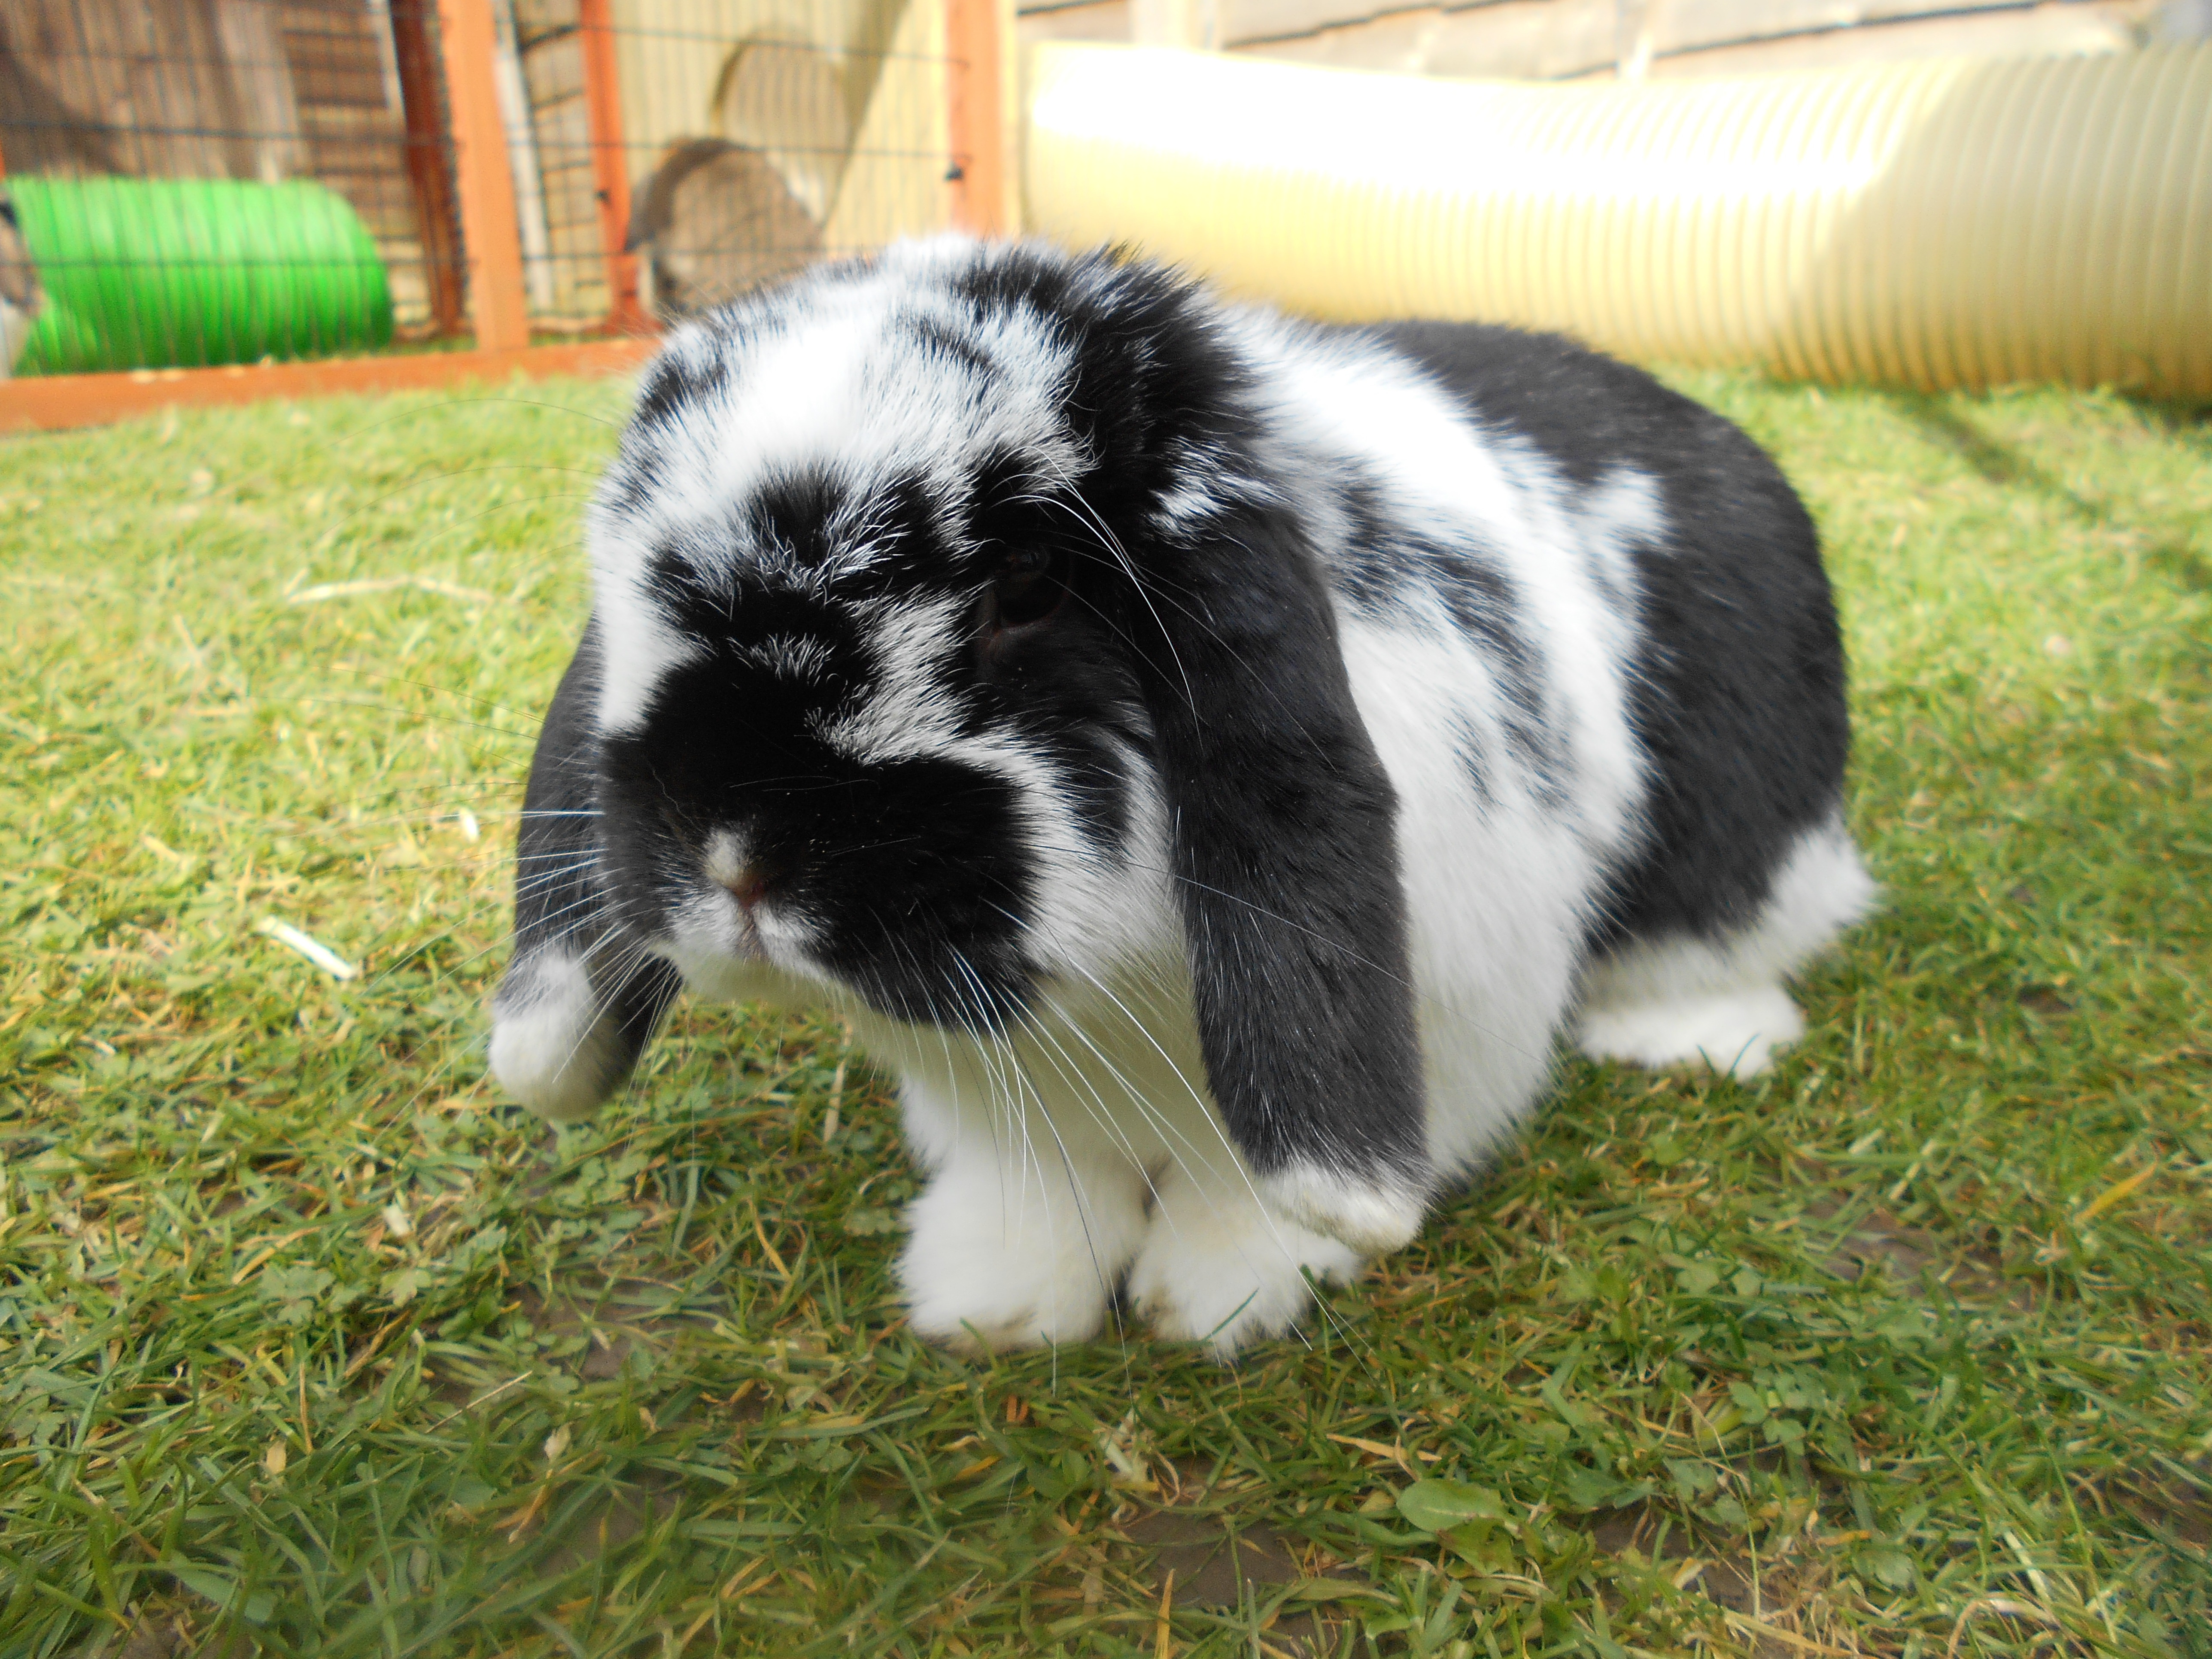
dog, animal, cute, fluffy, mammal, rabbit, furry, ears, vertebrate, bunny, domestic rabbit, dog like mammal, dog breed group, rabits and hares, japanese chin